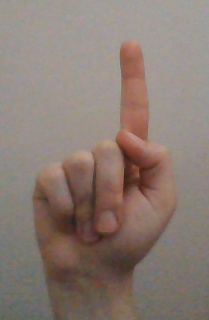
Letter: bb